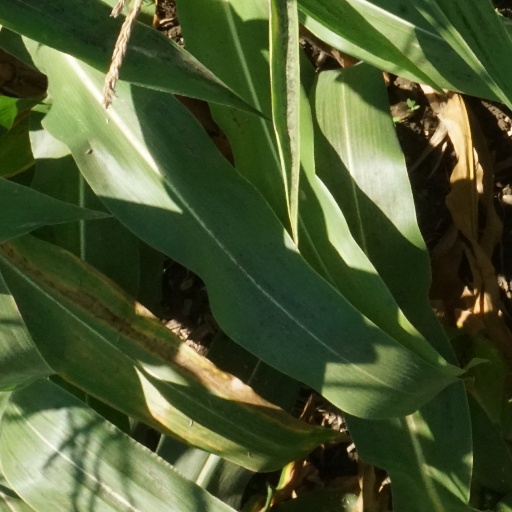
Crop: maize; corn